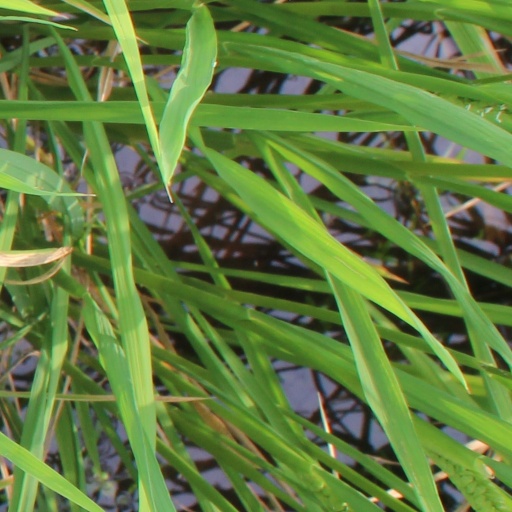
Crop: rice